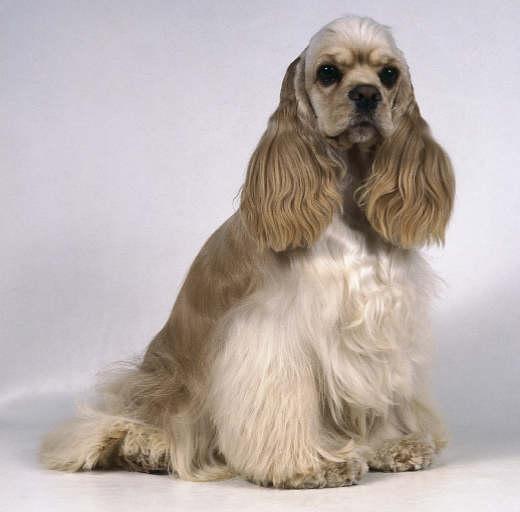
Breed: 286-n000111-cocker_spaniel